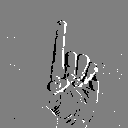
ASL letter: d